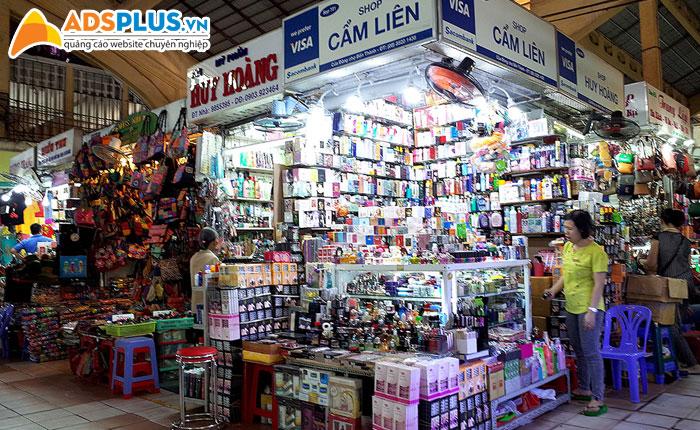
có nhiều sản phẩm đang được bày bán trong gian hàng